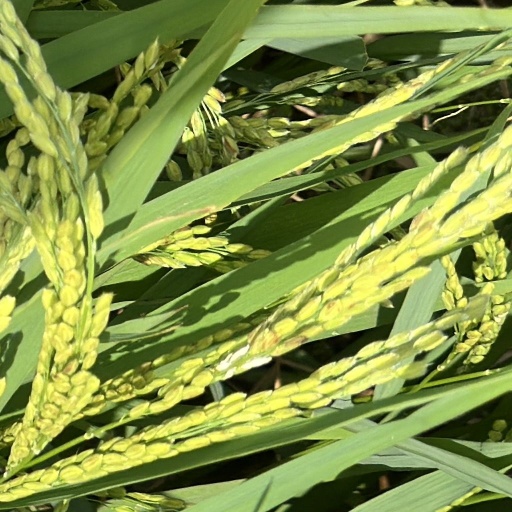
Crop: rice